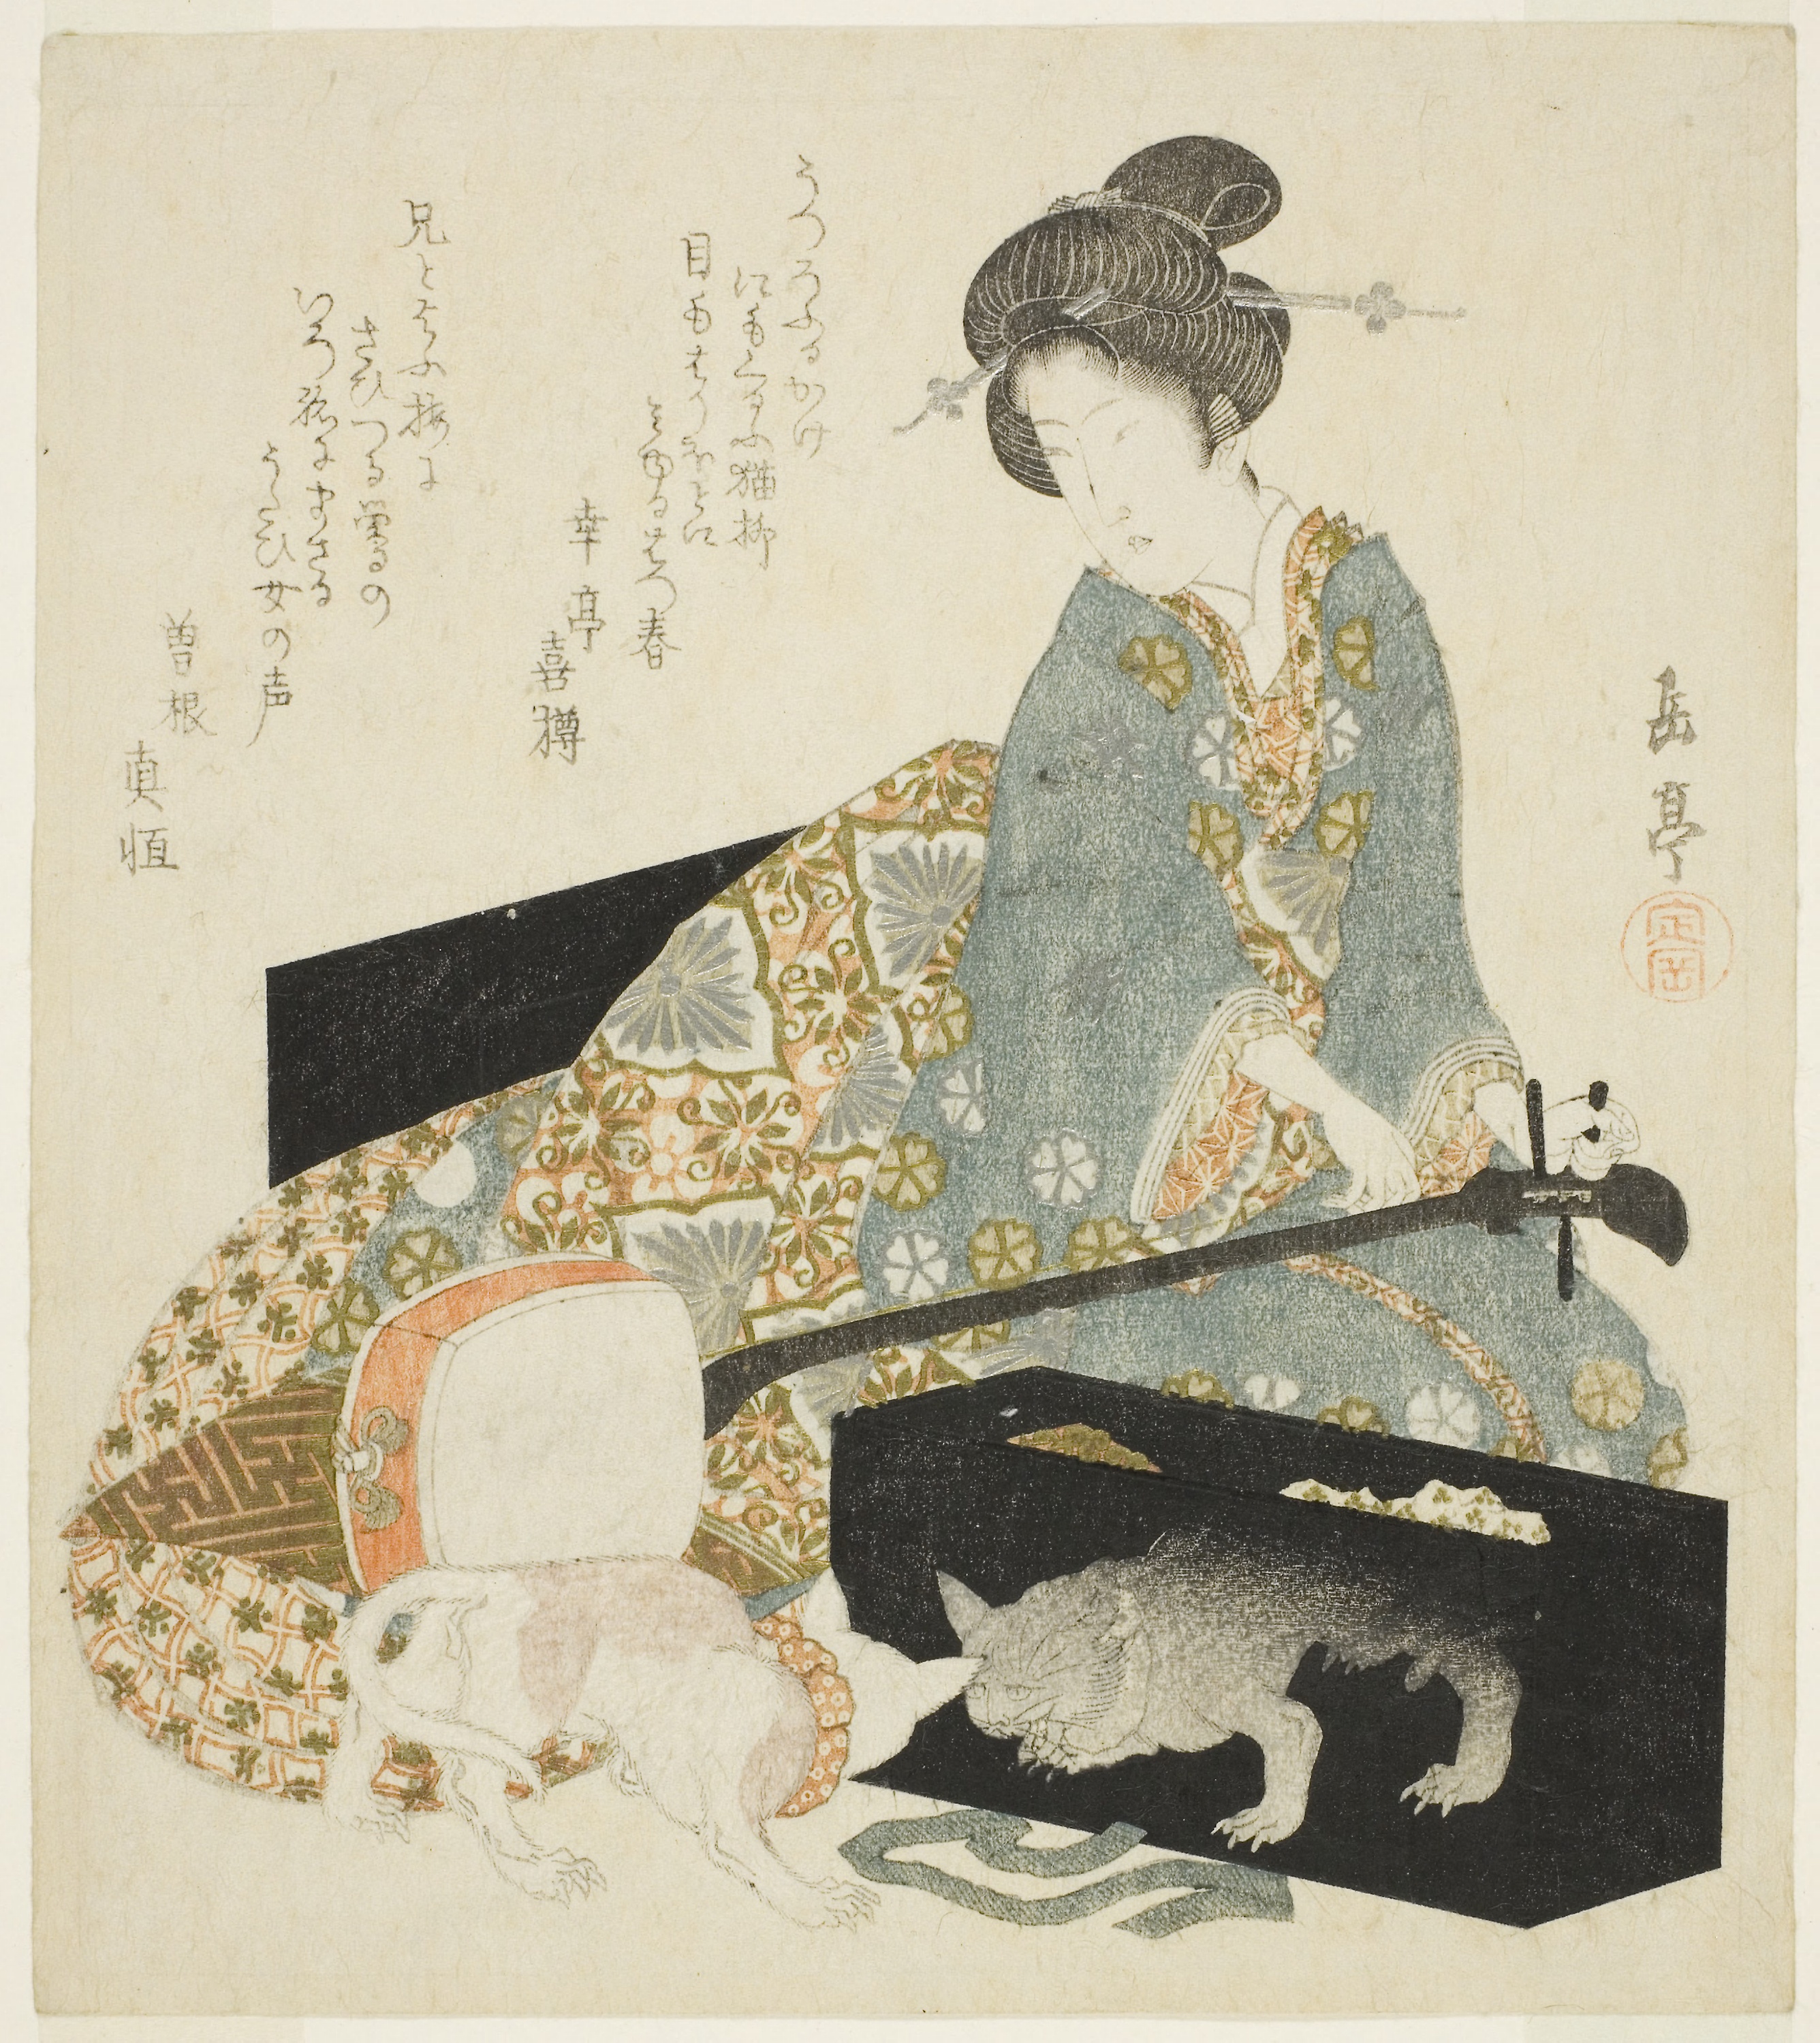
illustration, art, painting